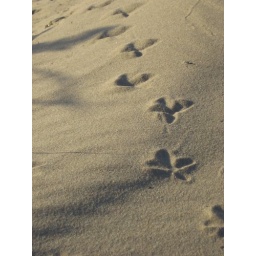
Flawlessly fresh planted bird prints in the sand at Del Monte Beach in Monterey, Ca.